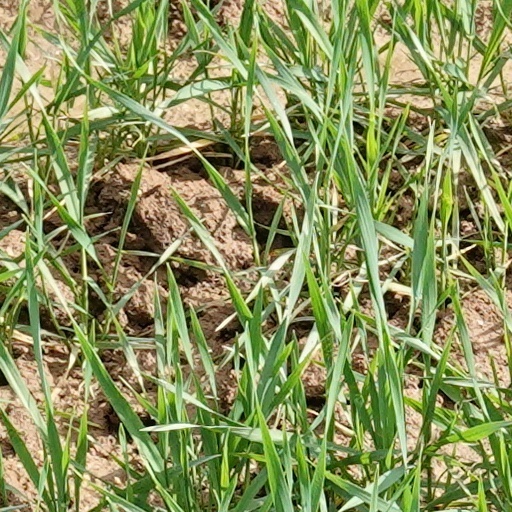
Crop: wheat